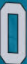
Number: 0